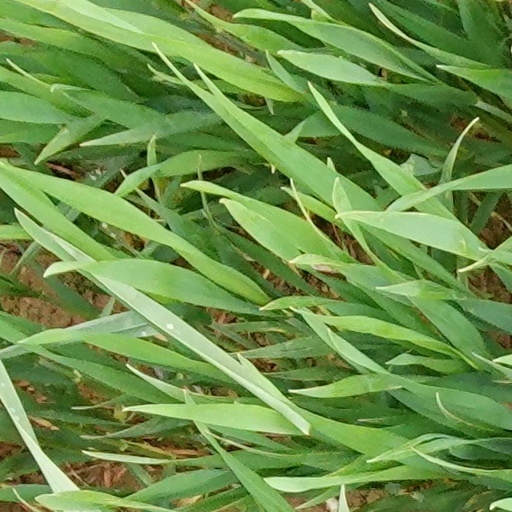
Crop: wheat